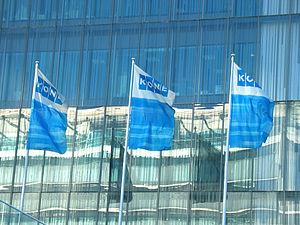
Kone est une entreprise finlandaise spécialisée dans les ascenseurs, escaliers mécaniques et portes automatiques.